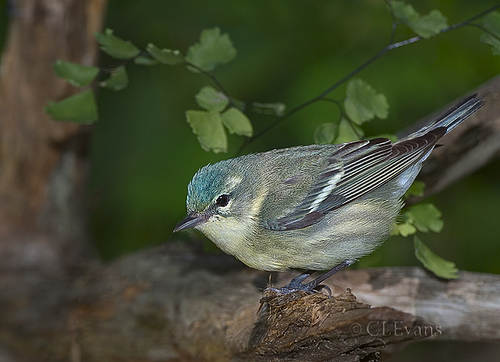
this small bird has a tiny black beak and light blue feathers adorning the top of its head, having only one white wingbar separating its deep blue and black little wings and tail, while the rest of the body is covered in salt & pepper shade of plumage.
this is a grey and yellow bird with a black pointed beak and feet.
bird has gray body feathers, gray breast feather, and black beakthe bird is very small and has black eyes, black beak, black feet and tarsus, as well as black primaries and white secondaries on the wings.
short stout bird with a grey, blue body with a short beak.
this bird has a large white belly, a white wingbar, a blue crown, and a short beak.
this bird has wings that are gray and black and has a white bellythe small bird has a small, black, pointed beak, and a crown with blue and yellow tones.
this small bird has a grey belly, grey back, black bill, teal crown, and black with some white on its wings,.
this bird has a grey body with black and white streaks on its wings and tail, its crown is blue.
Species: Cerulean Warbler